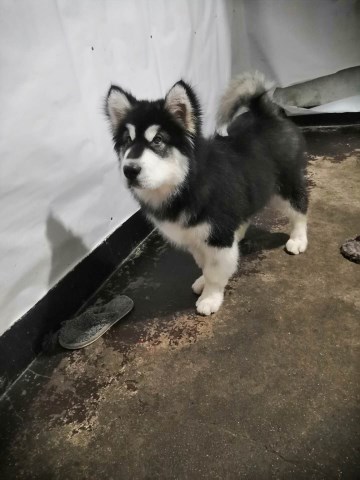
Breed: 1324-n000004-malamute